Locke St. John

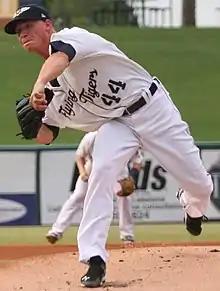
St. John with the Lakeland Flying Tigers in 2014

Kenton Locke St. John (born January 31, 1993) is an American professional baseball relief pitcher who is a free agent. He has previously played in Major League Baseball (MLB) for the Texas Rangers and Chicago Cubs.